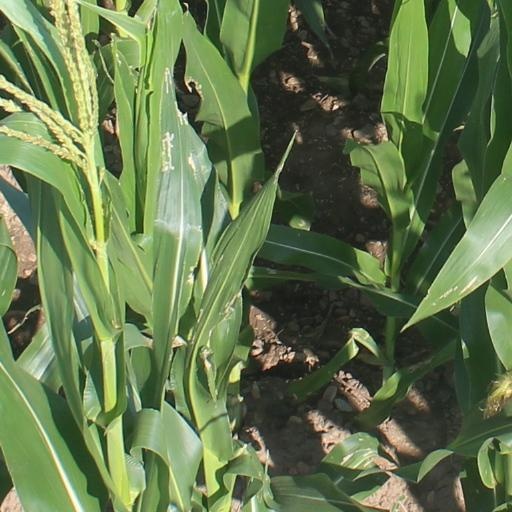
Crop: maize; corn